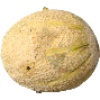
Label: Cantaloupe 2